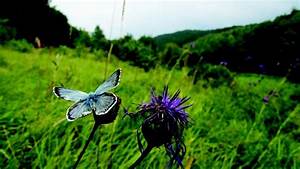
Label: butterfly